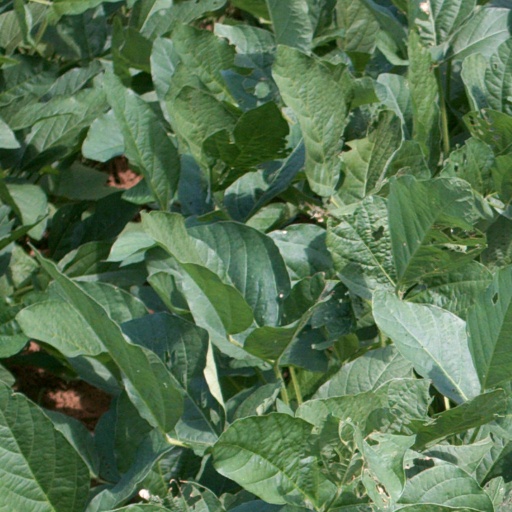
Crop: soybean